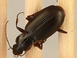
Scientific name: Calathus advena
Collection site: Rocky Mountains NEON (RMNP), plot RMNP_014